Apollo 5

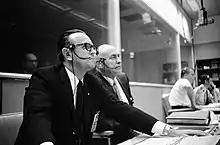
Director of Flight Operations Christopher C. Kraft (left) and Manned Spaceflight Center director Robert R. Gilruth in Mission Control during Apollo 5

Gene Kranz was the flight director for Apollo 5. Mission Control, under Kranz's command, decided on a plan to conduct the engine and "fire-in-the-hole" tests under manual control. There were communication problems with the spacecraft, and omitting these tests would have meant the mission was a failure. Despite this, Kranz's team accomplished every burn. The ascent stage spun out of control eight hours into the mission, after completion of the engine burns, due to a problem with the guidance system.